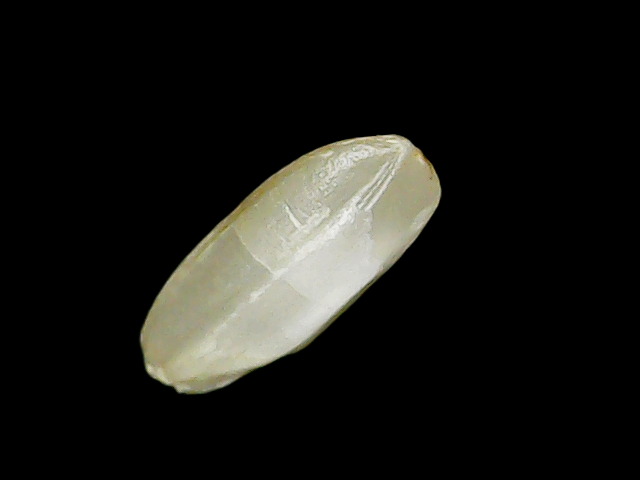
Rice variety: Binadhan8